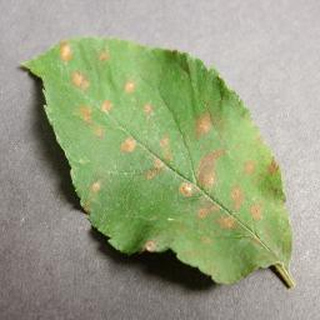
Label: apple_cedar_apple_rust